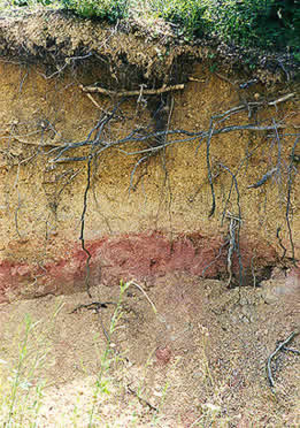
La pédologie est une science ayant pour but d’étudier la pédogenèse, c'est-à-dire la formation et l'évolution des sols, notamment au travers de plusieurs taxonomies des sols.